Elections in Rome

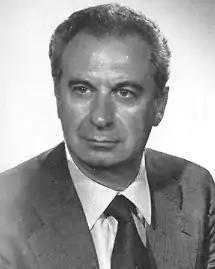
Clelio Darida served as Mayor for nearly seven years (1969–1976)

The centrist coalition which had run the local administration during the 1960 Summer Olympics was confirmed again as the strongest political alliance in the City Council.